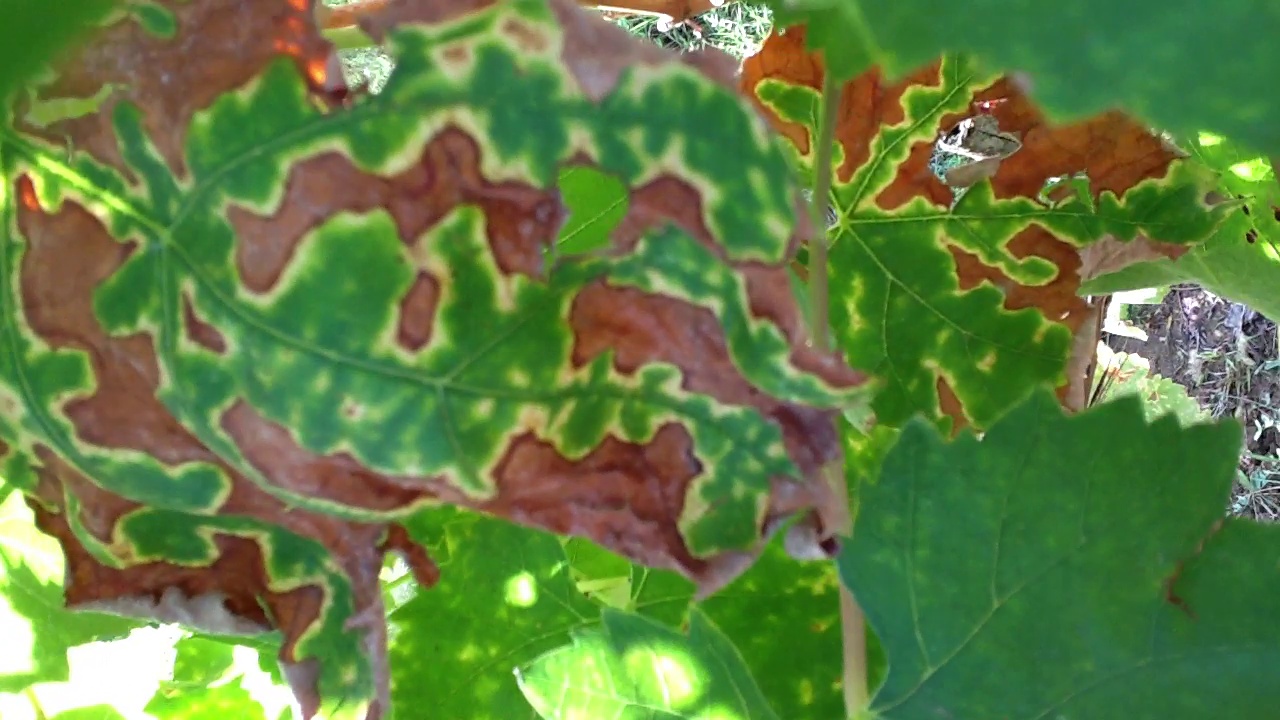
Label: esca